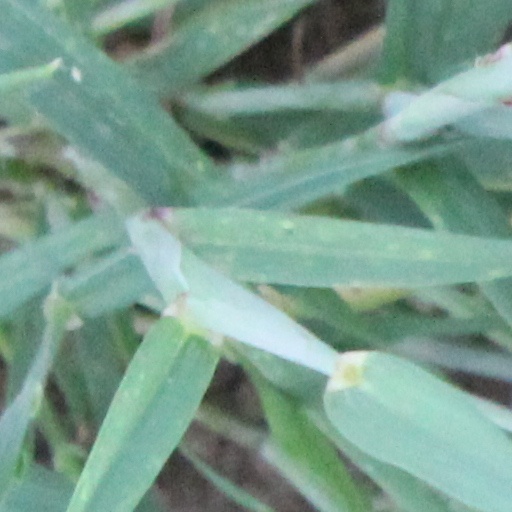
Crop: wheat